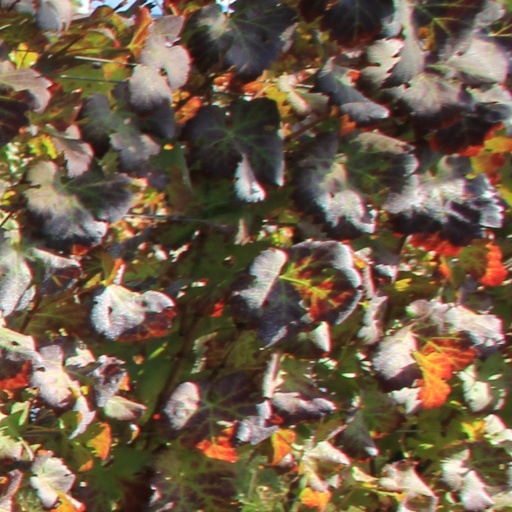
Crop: grape